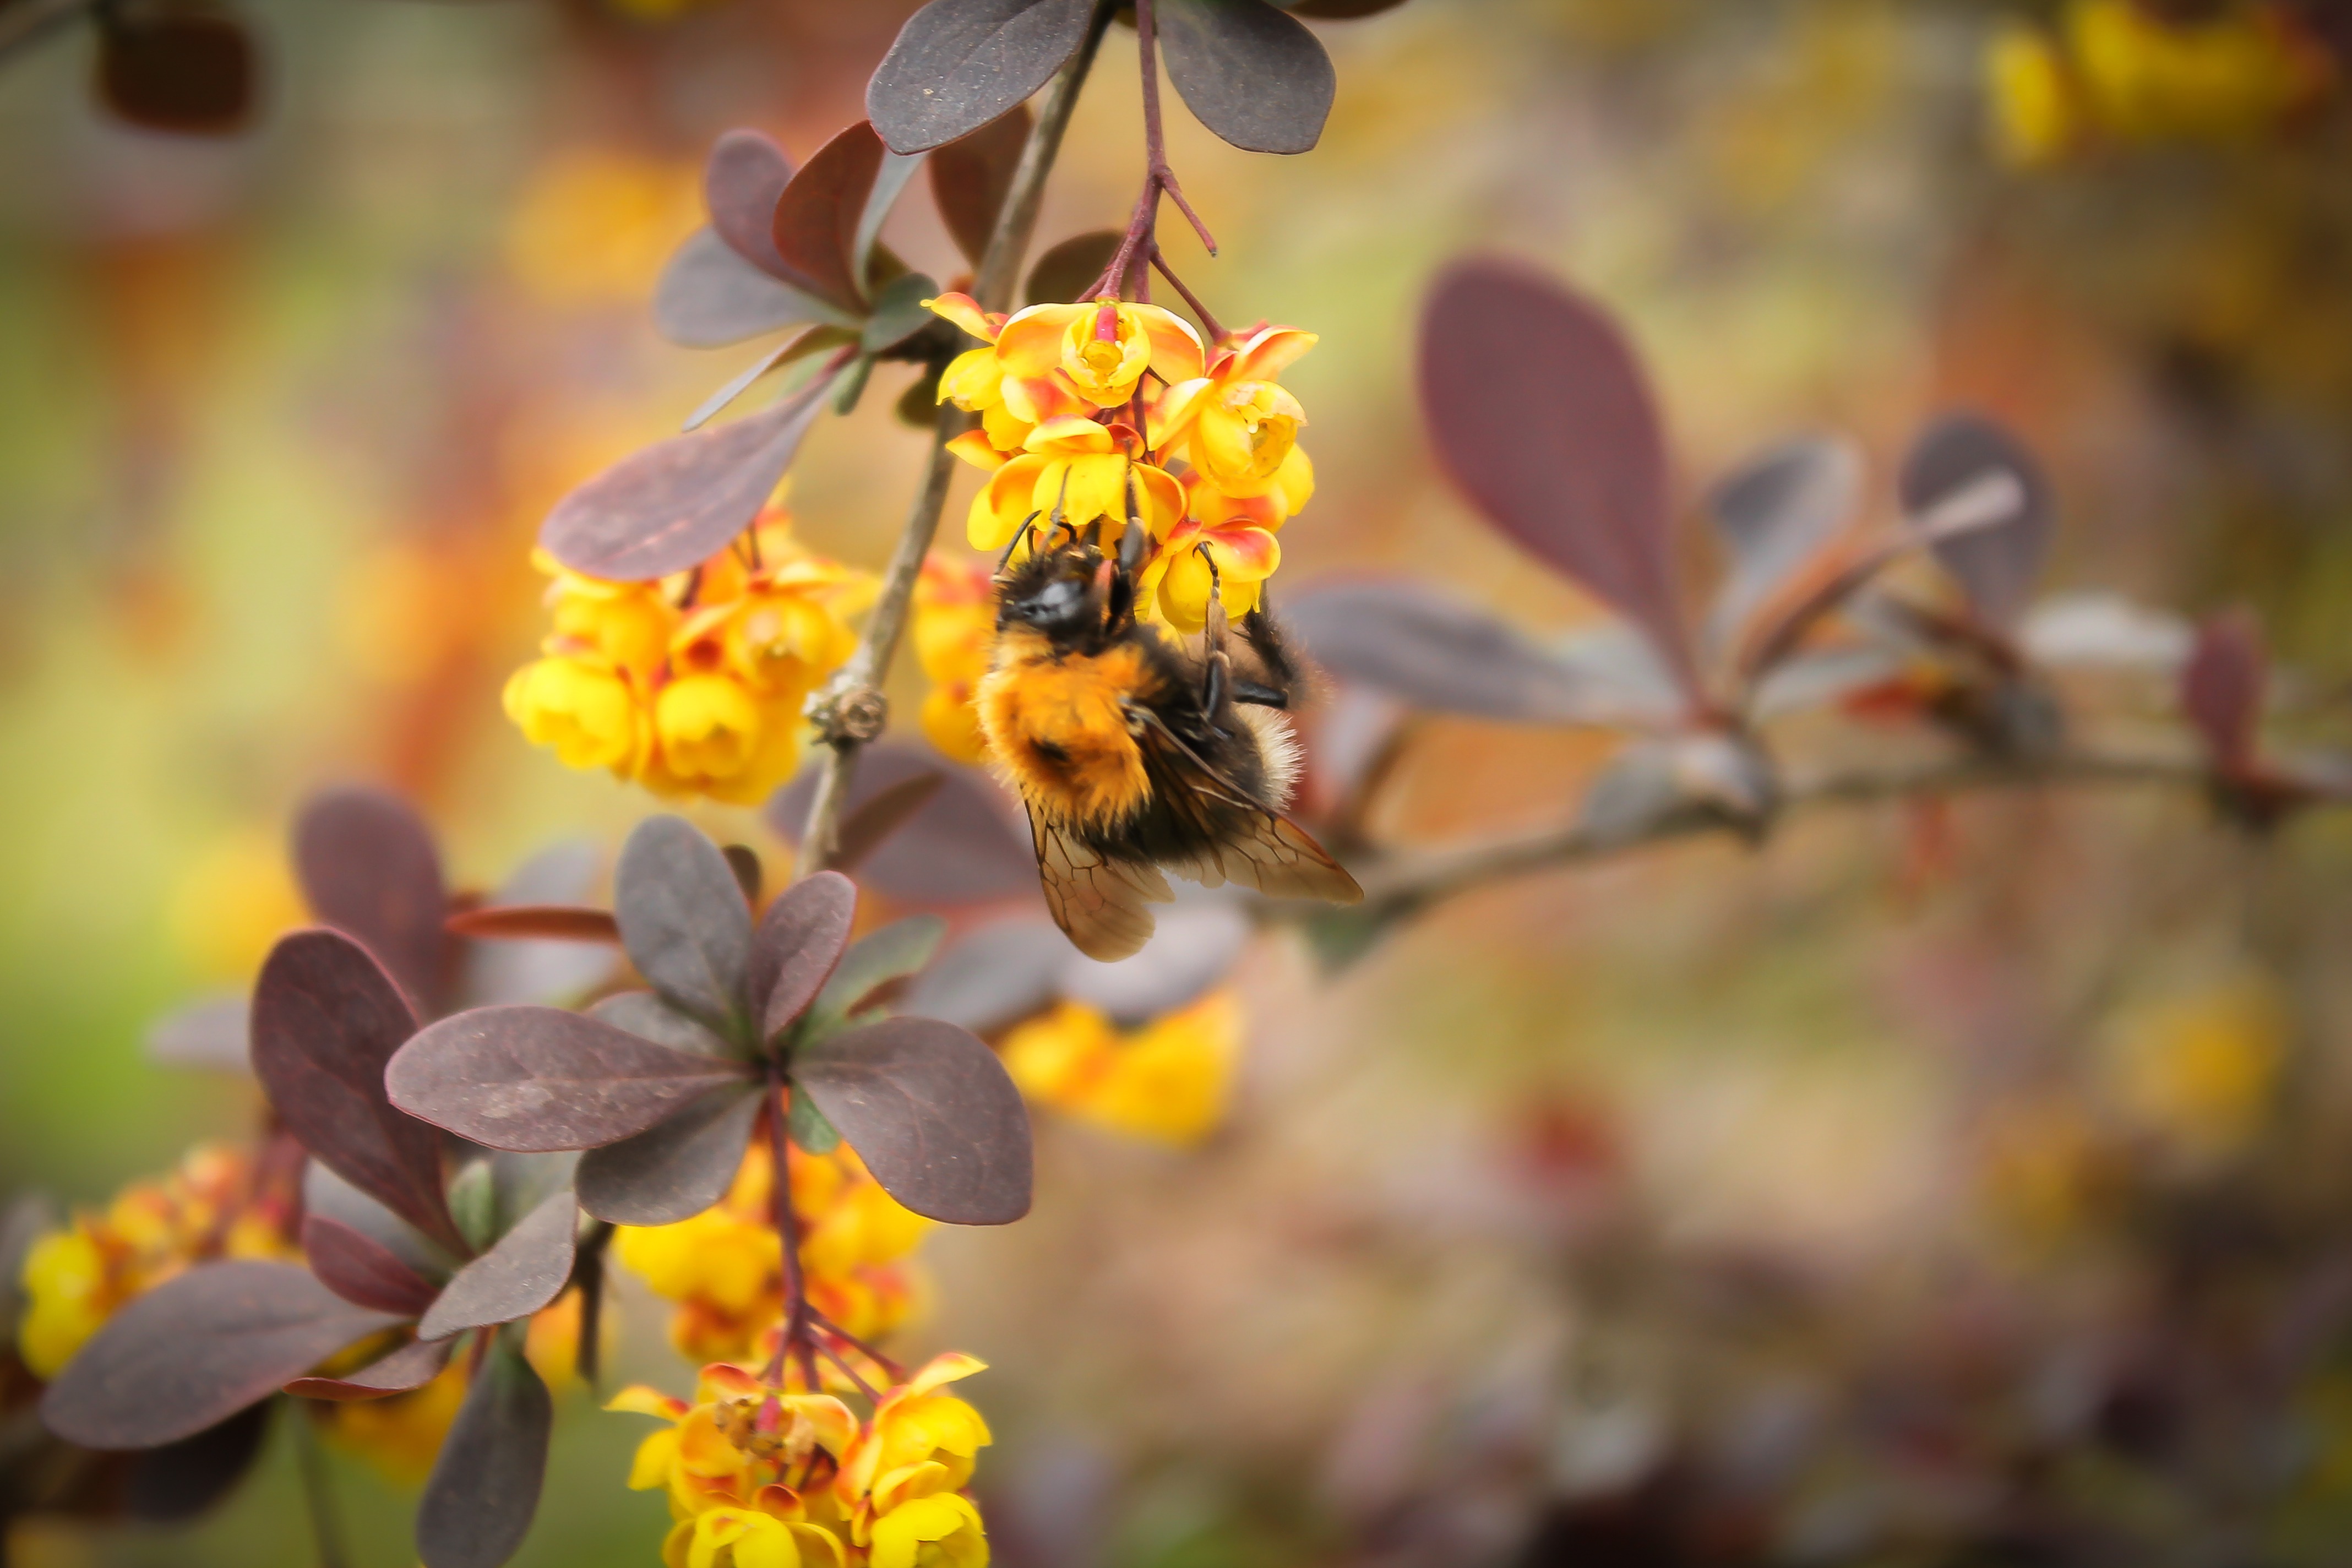
nature, branch, blossom, plant, field, photography, leaf, flower, petal, pollen, insect, macro, autumn, botany, yellow, flora, season, fauna, invertebrate, yellow flower, wildflower, close up, bee, bumblebee, nectar, macro photography, honey bee, pollinator, membrane winged insect, yellow wildflower